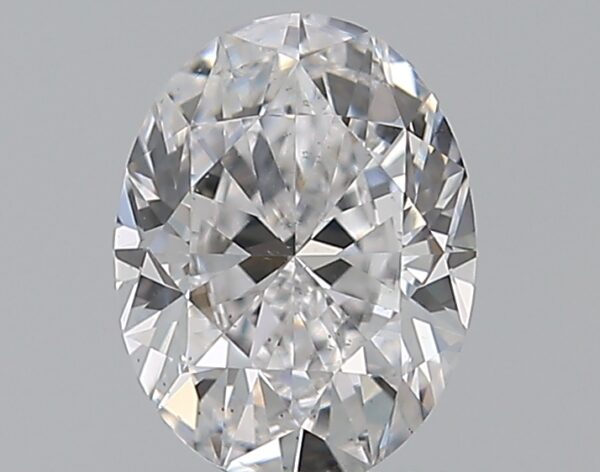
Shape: oval
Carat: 0.7
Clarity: VS2
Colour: D
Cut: GD
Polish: EX
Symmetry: GD
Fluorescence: F
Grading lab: GIA
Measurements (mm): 6.51 x 4.92 x 3.17